Nick Lowe

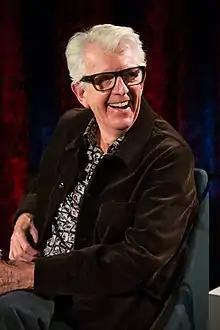
Lowe in 2017

Nicholas Drain Lowe (born 24 March 1949) is an English singer-songwriter, musician and producer. A noted figure in pub rock, power pop and new wave, Lowe has recorded a string of well-reviewed solo albums. Along with being a vocalist, Lowe plays guitar, bass guitar, piano and harmonica.